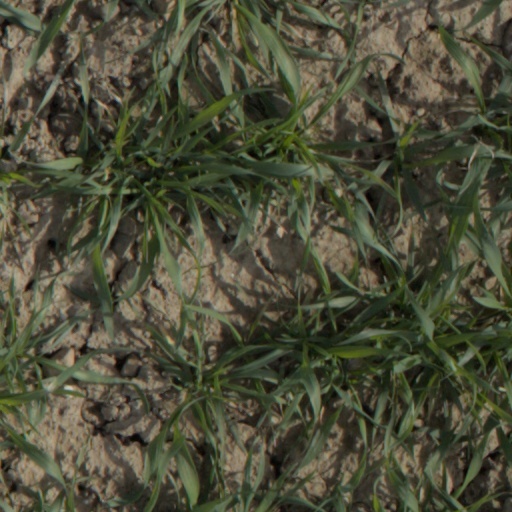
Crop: wheat